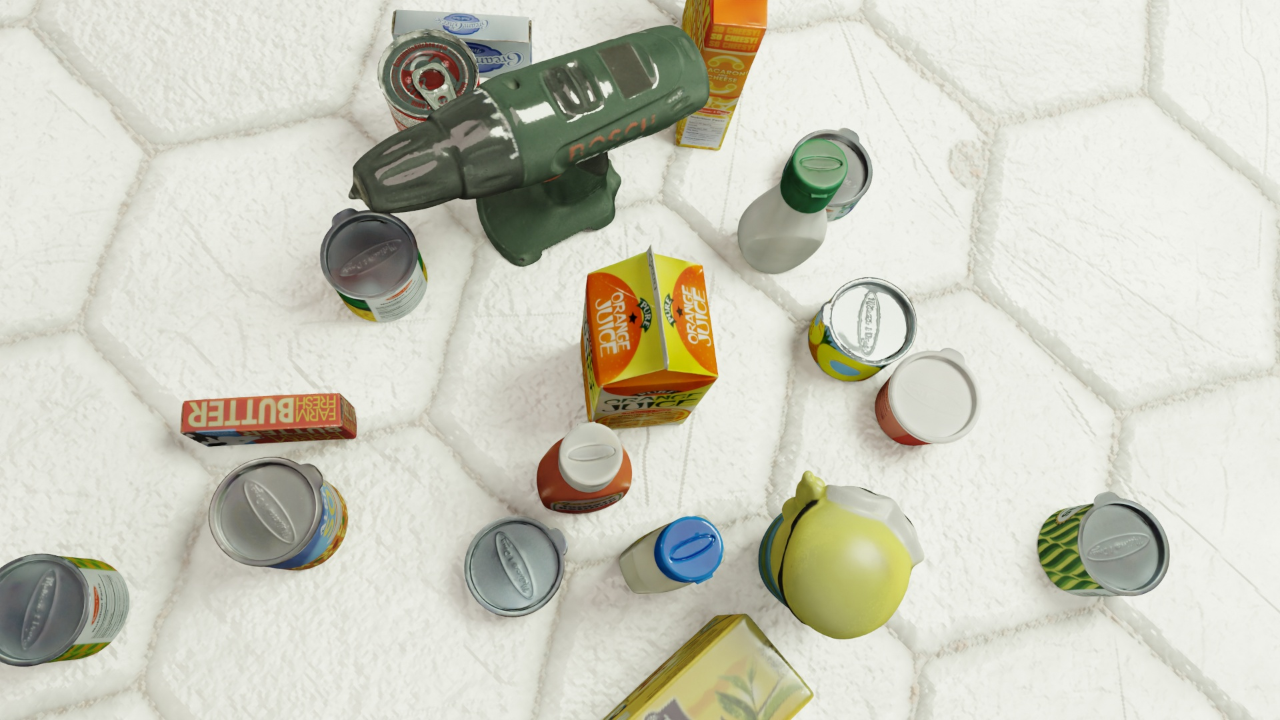
Question:
What are the five 2D points in pixel space that outline the grasp plane for the cylindrical can of corn? Your answer should be as Grasp center: [], Left finger base: [], Right finger base: [], Left finger tip: [], Right finger tip: [].
Answer: Grasp center: [0.2875, 0.345833], Left finger base: [0.3125, 0.443056], Right finger base: [0.2625, 0.25], Left finger tip: [0.321875, 0.461111], Right finger tip: [0.275, 0.280556]